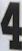
Number: 4